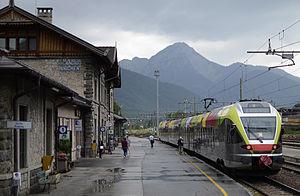
San Candido est une commune d'environ 3 400 habitants située dans la province autonome de Bolzano dans la région du Trentin-Haut-Adige, dans le nord-est de l'Italie. Marktgemeinde depuis 1303, San Candido est aujourd'hui une petite ville touristique des Dolomites. Incluse dans le parc naturel de Tre Cime, son économie est très liée aux activités de sports d'hiver et d'été de sa station de ski.